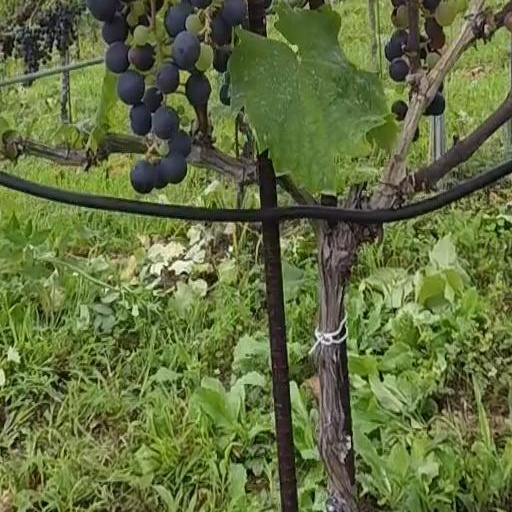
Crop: grape